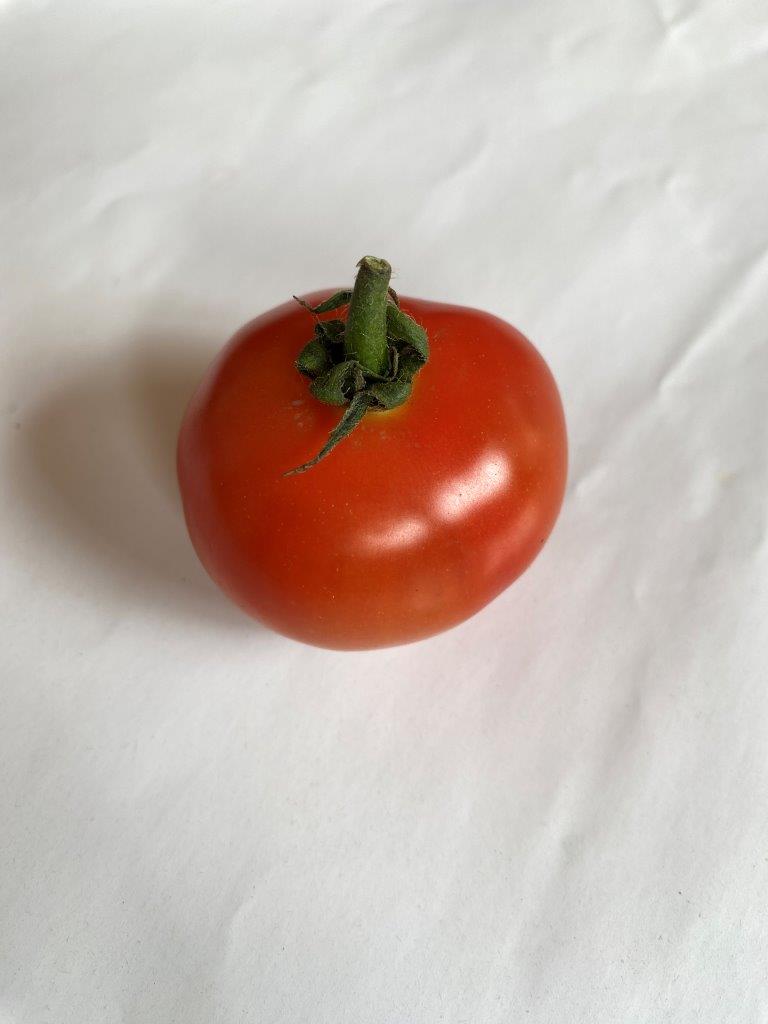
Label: Fresh